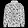
Label: Coat